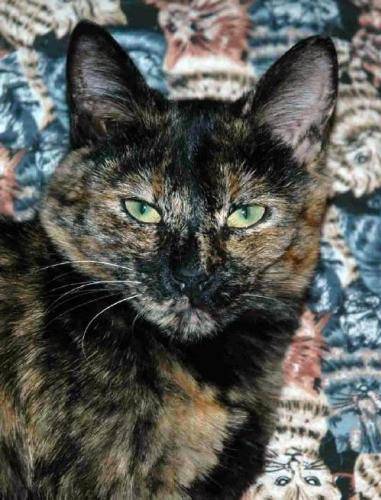
Label: cat